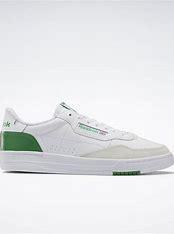
Brand: Reebok
Model: Court Peak